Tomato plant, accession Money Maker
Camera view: bottom (45 deg); turntable rotation: 0 degrees
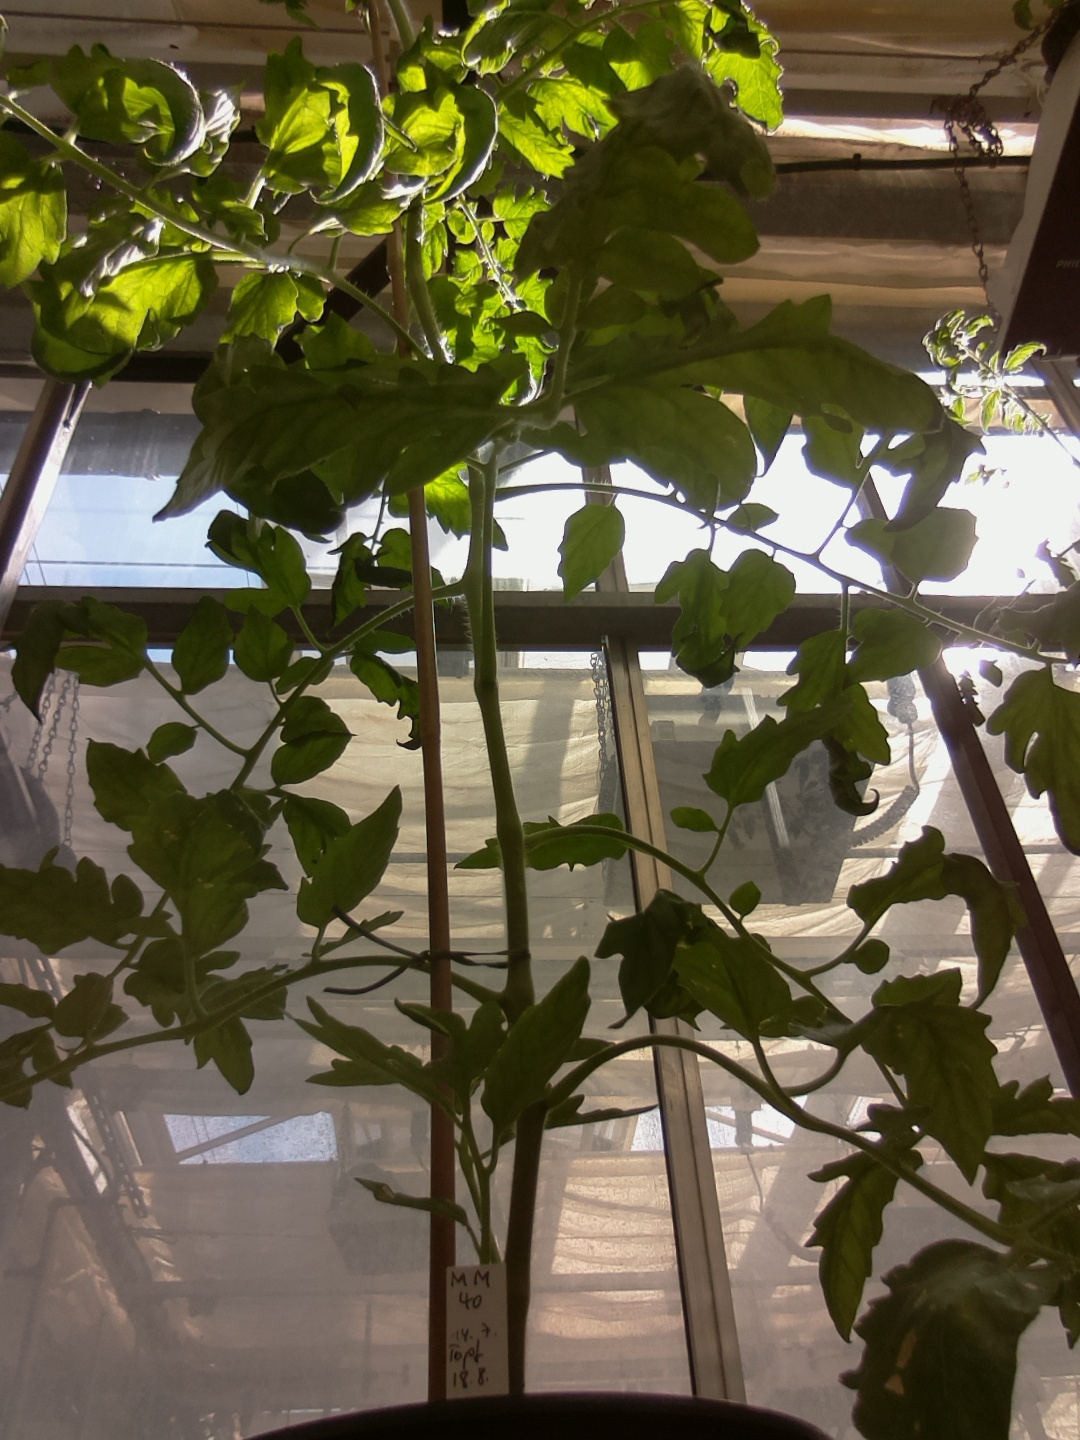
BBCH growth stage 62: 20%-30% of flowers open